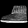
Label: Ankle boot